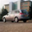
Label: automobile